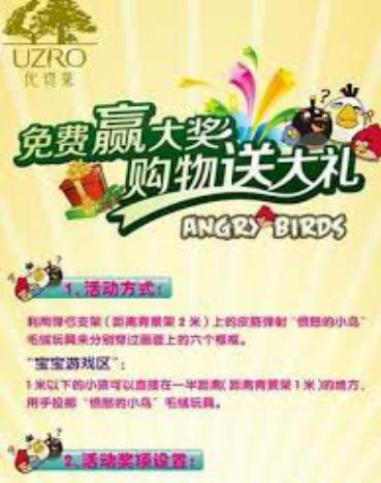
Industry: Necessities